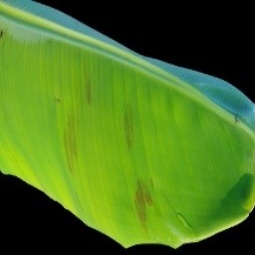
Label: Healthy